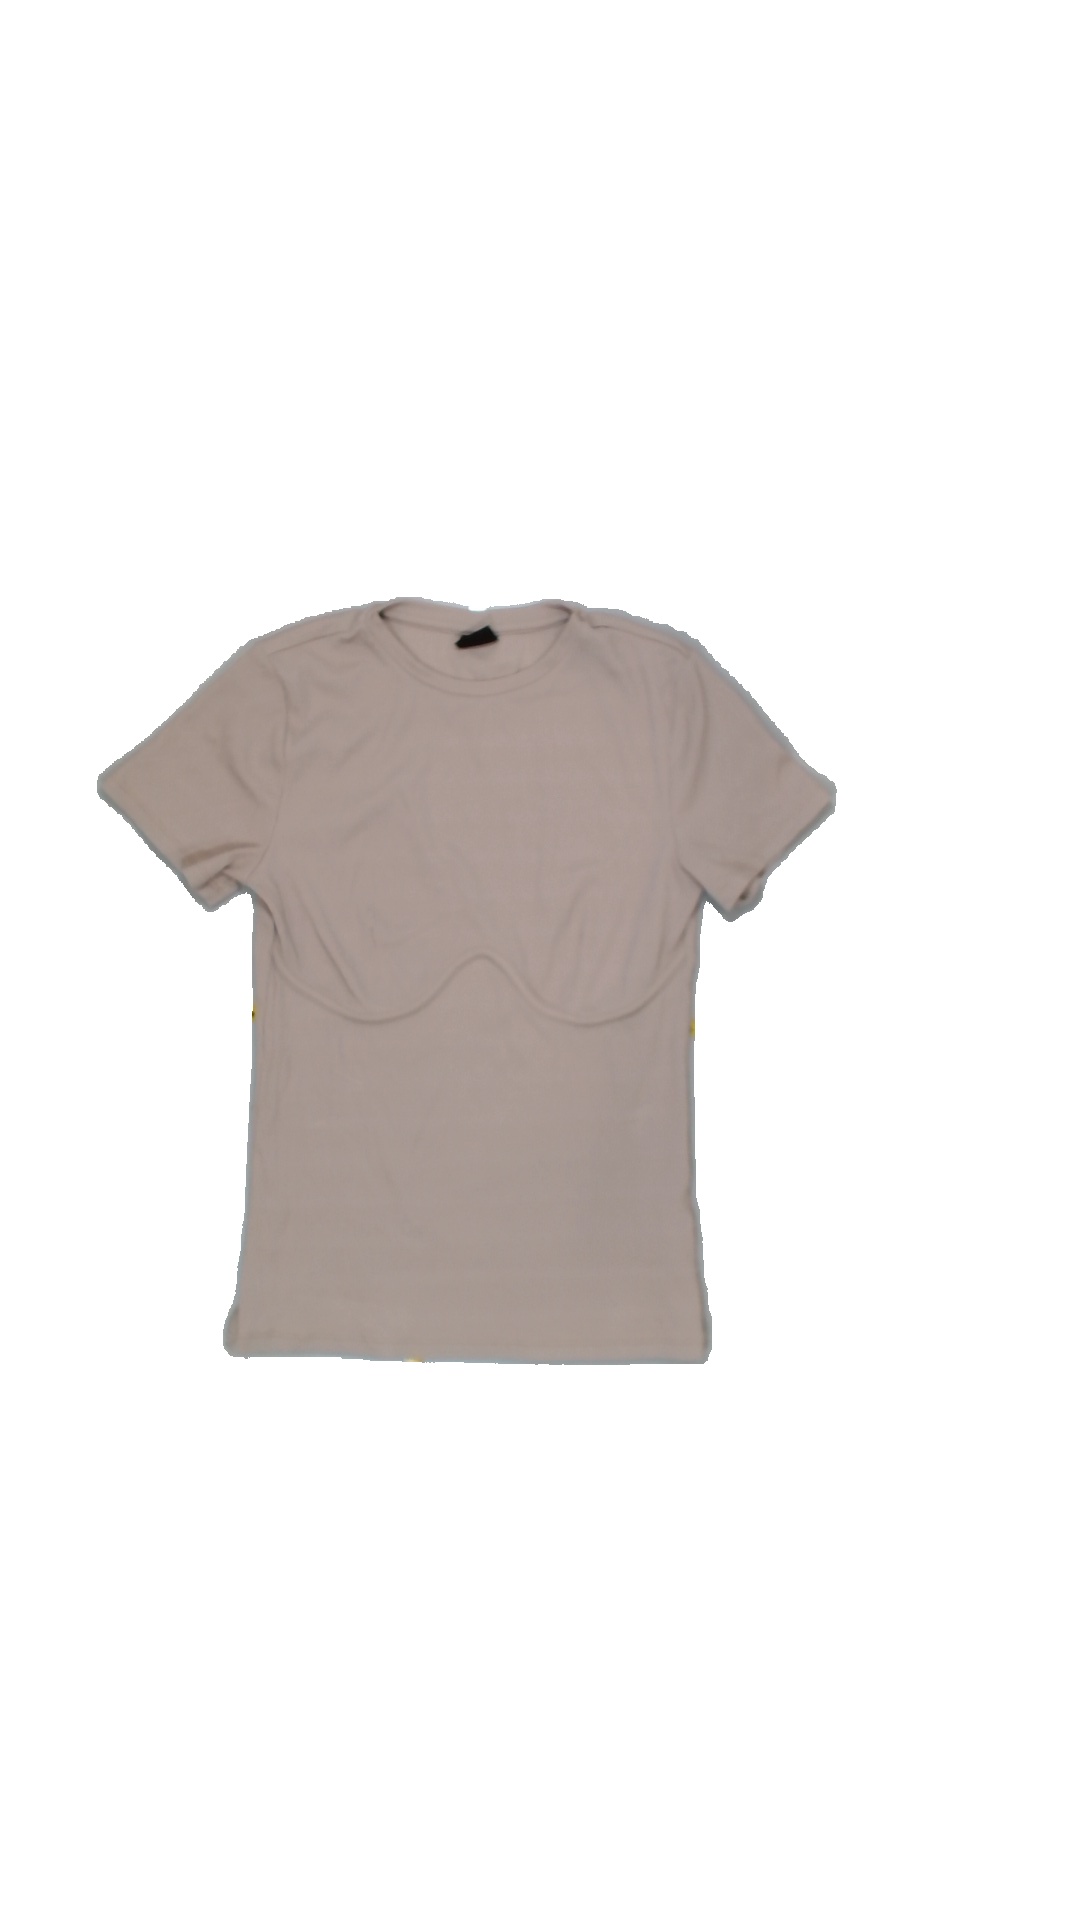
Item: T-shirt (Ladies)
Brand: Gina Tricot
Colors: Beige
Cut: Regular, C-collar
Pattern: Plain
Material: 100%nylone
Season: All
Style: Sports
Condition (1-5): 5
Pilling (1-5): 4
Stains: No
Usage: Reuse
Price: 50-100